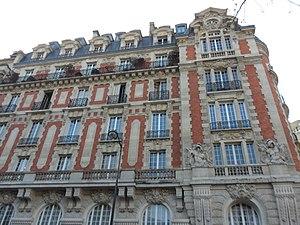
Immeuble à l'angle de la rue Guynemer (n° 2) et la rue de Vaugirard (n° 21), VIe arrondissement, Paris, France. Facade sur la rue Guynemer.
Louis Jules François Alphonse Périn, né le 18 février 1871 à Paris, mort en 1940, est un architecte et peintre français. Il est connu pour ses constructions d'esprit néogothique et Art nouveau.